Wool

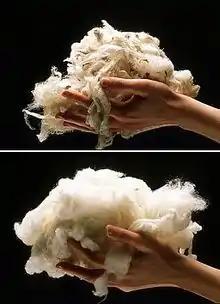
Wool before and after scouring

Wool's crimp refers to the strong natural wave present in each wool fiber as it is presented on the animal. Wool's crimp, and to a lesser degree scales, make it easier to spin the fleece by helping the individual fibers attach, so they stay together. Because of the crimp, wool fabrics have greater bulk than other textiles, and they hold air, which causes the fabric to retain heat. Wool has a high specific thermal resistance, so it impedes heat transfer in general. This effect has benefited desert peoples, as Bedouins and Tuaregs use wool clothes for insulation.